Chinese Communist Revolution

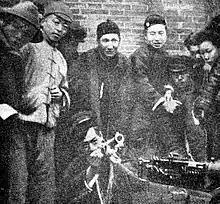
Shanghai workers posing with weapons in 1927. After successfully ousting the Zhili Clique and handing the city over to the Kuomintang, the Communist-allied workers were massacred.

By 1920, "skepticism about [study groups'] suitability as vehicles for reform had become widespread." Instead, most Chinese Marxists had determined to follow the Leninist model, which they understood as organizing a vanguard party around a core group of professional revolutionaries. The Chinese Communist Party was founded on 23 July 1921 in Shanghai, at the 1st National Congress of the CCP. The dozen delegates resolved to affiliate with the Communist International (Comintern), although the CCP would only formally become a member at its second congress. Chen was elected "in absentia" to be the first General Secretary. The Chinese Communist Party grew slowly in its first few years. The party had 50 members at the beginning of 1921, 200 in 1922, and 2,428 in 1925. In contrast, the Kuomintang had 50,000 members already in 1923. The CCP continued to be dominated by students and urban intellectuals living in China's large cities, where exposure to Marxist ideas was strongest: three of the first four party congresses were held in Shanghai, the other in Guangzhou. One exception was Peng Pai, who became the first CCP leader to seriously engage with the peasants. In Haifeng County in rural Guangdong, he organized a powerful peasant association that campaigned for lower rents, led anti-landlord boycotts, and organized welfare activities. By 1923, it claimed a membership of about 100,000, or one-quarter of the population of the entire county. Later that year, Peng worked with the KMT to establish a joint "Peasant Movement Training Institute" to train young idealists to work in rural areas, which slowly increased both parties' awareness of and engagement with the peasants and their issues.